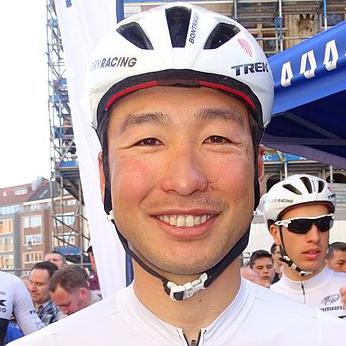
Age: 31